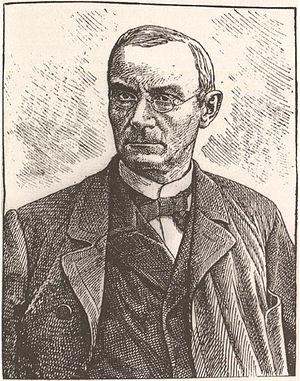
Georg Ratzinger, né le 23 avril 1844 à Winzer et mort le 3 décembre 1899 à Munich, est un prêtre catholique, théologien, homme politique et journaliste bavarois. Il est également le grand-oncle paternel du pape Benoît XVI et de son frère Georg Ratzinger.